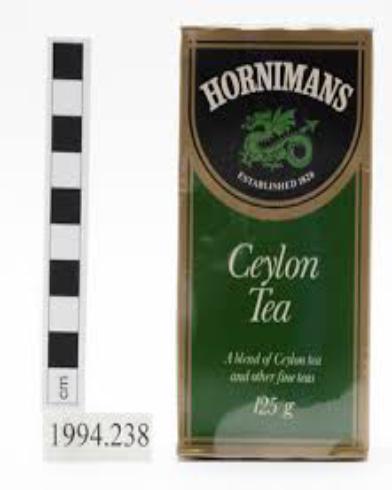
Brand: Horniman's
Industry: Food